Death and Life

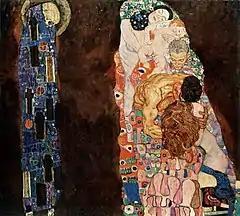
"Death and Life (First Version)"; 1910–11, oil on canvas, 2,005 mm × 1,805 mm, Leopold Museum

In 1911 "Death and Life" received first prize in the world exhibitions in Rome. In 1912 Klimt exhibited the painting at an art exhibition in Dresden.